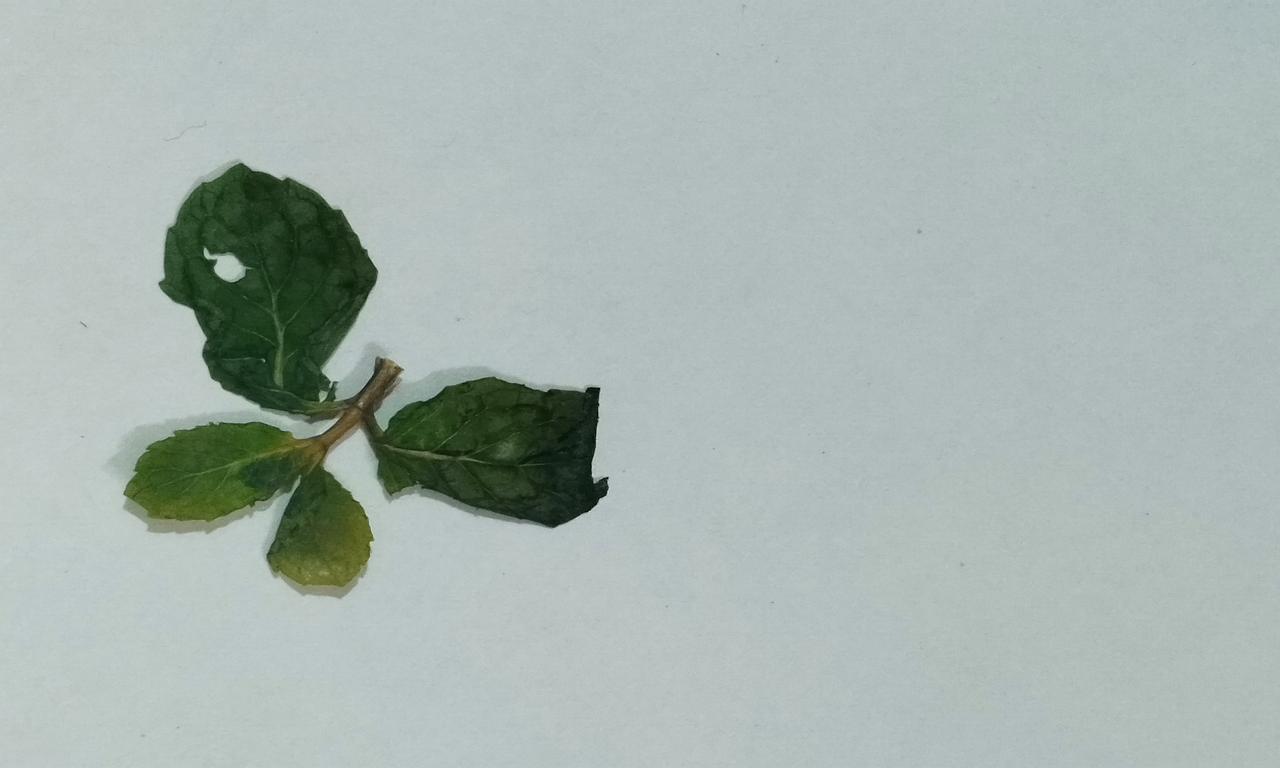
Label: Dried